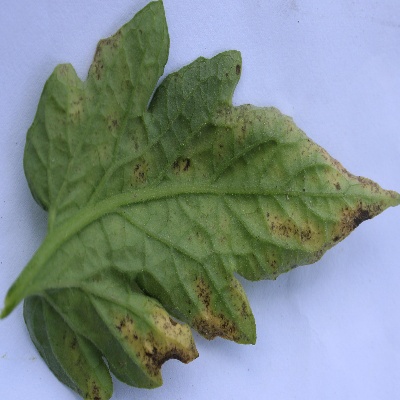
Crop: Tomato
Condition: septoria leaf spot